William, Count of Schaumburg-Lippe

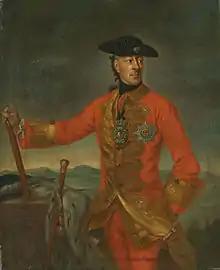
Portrait by Johann Georg Ziesenis,

Wilhelm, Count of Schaumburg-Lippe-Bückeburg (9 January 1724 – 10 September 1777), born Friedrich Wilhelm Ernst Graf zu Schaumburg-Lippe-Bückeburg, was a German ruler of the County of Schaumburg-Lippe-Bückeburg, an important military commander in the Seven Years' War, Generalfeldzeugmeister of the Electorate of Brunswick-Lüneburg, a British field marshal (Generalfeldmarschall) and the grandson of George I of Great Britain.